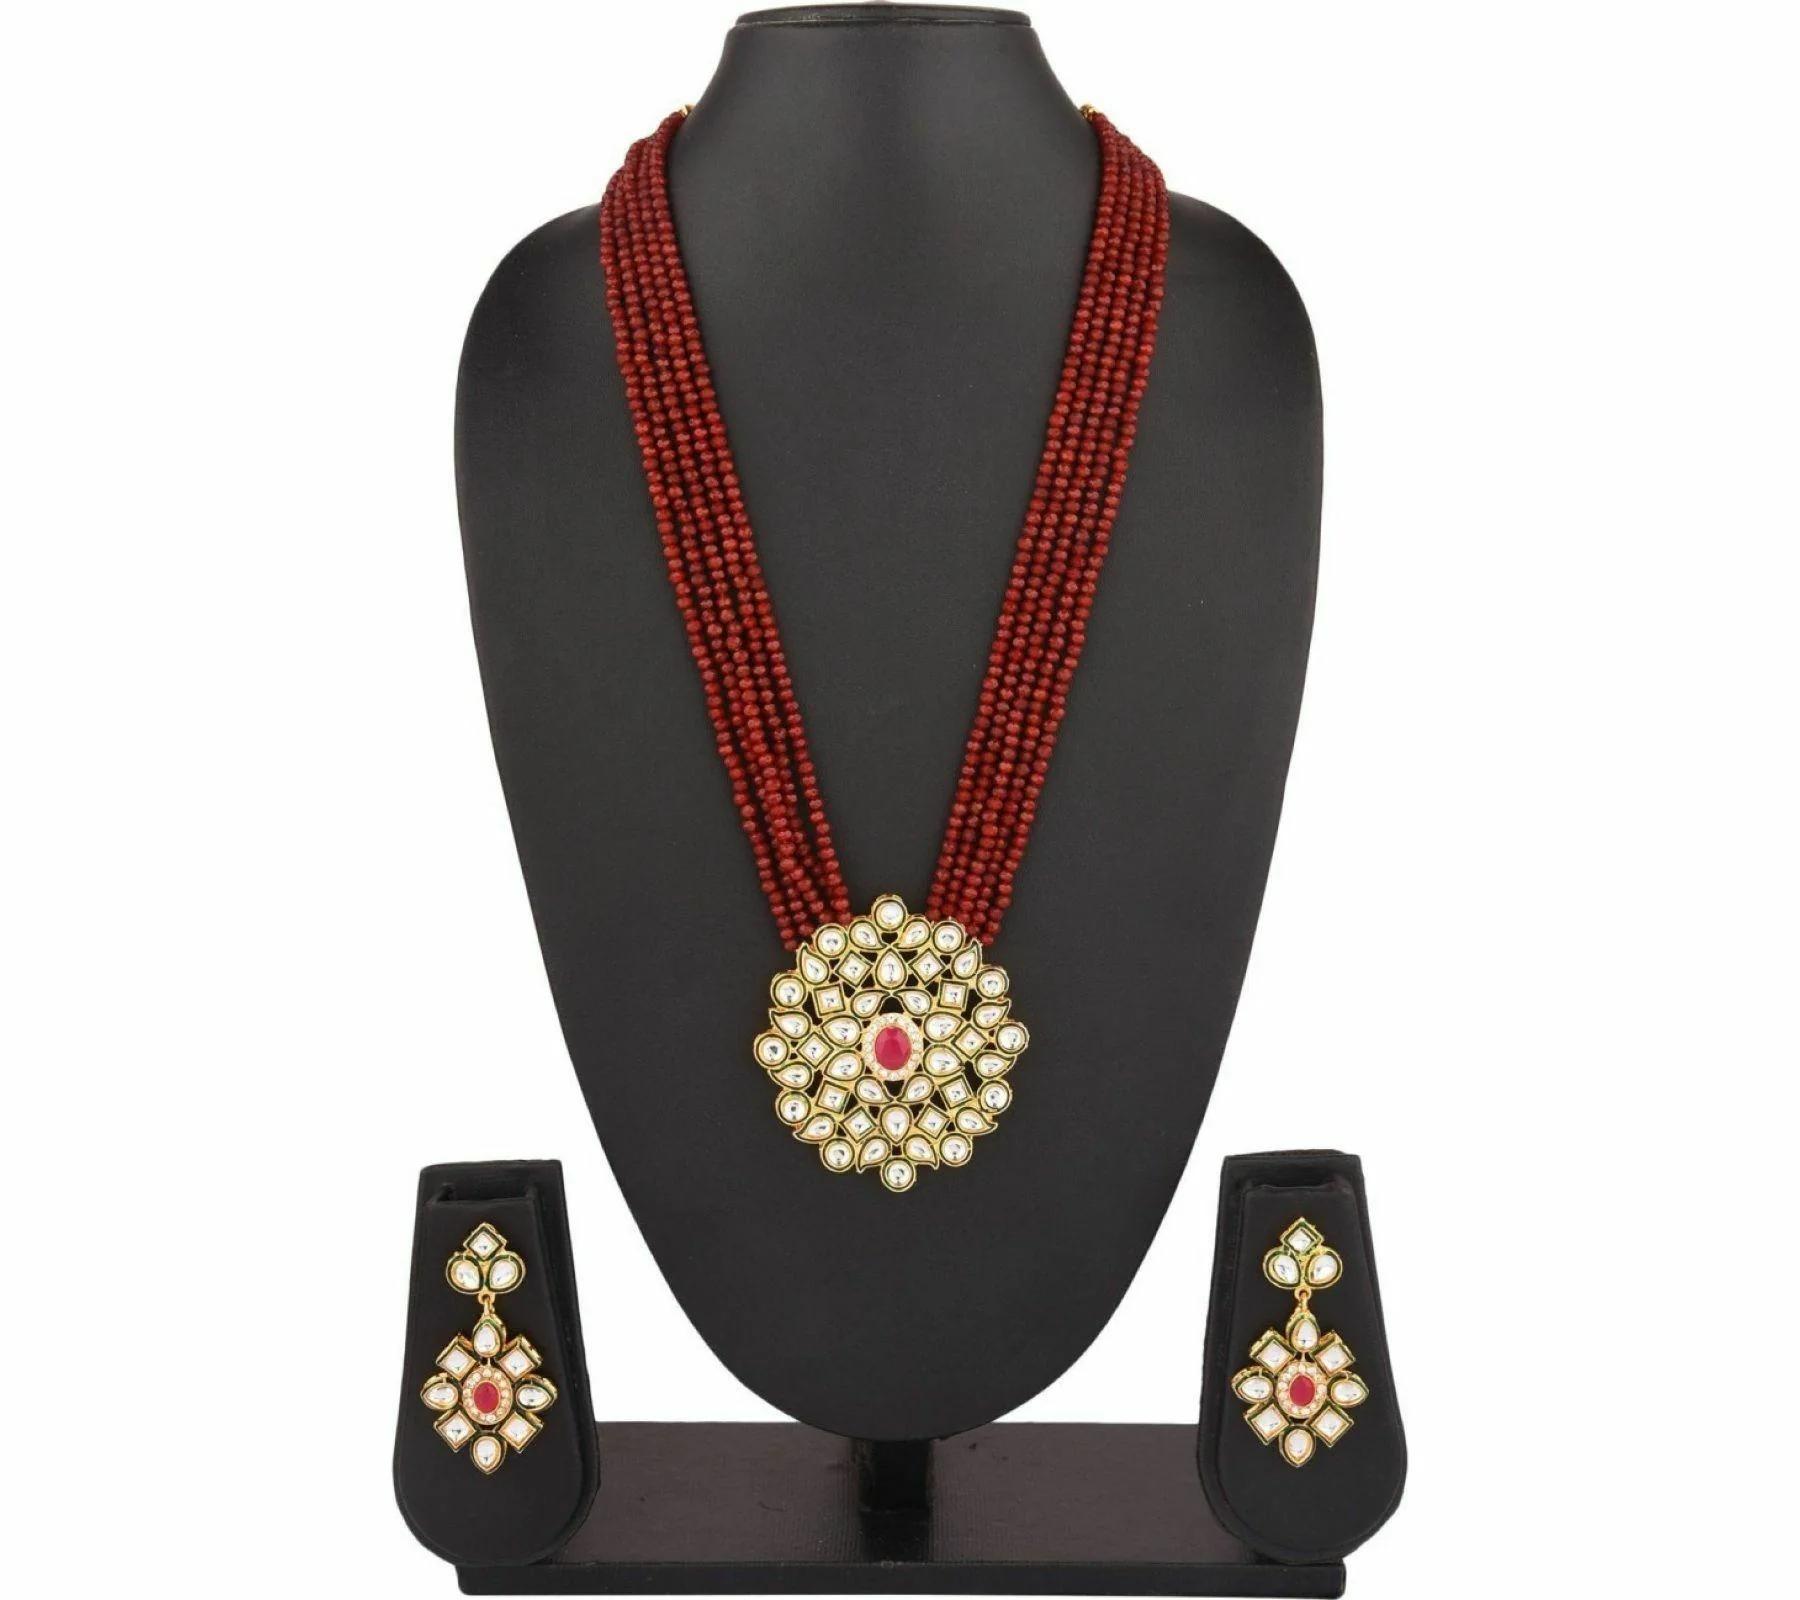
 Gyaan Jewels Handmade Gold Plated Copper Earring and Necklace Set White (Women, Girls) (Pack of 1) Free Size
Type: Necklaces
Brand: Gyaan Jewels
Price: Rs. 437
 Gyaan Jewels Handmade Gold Plated Copper Earring and Necklace Set White (Women, Girls) (Pack of 1)
Features: These are very easy to use being lightweight and has a design which makes it very comfortable,Superior quality and skin friendly,Made from premium quality material this product assures to remain in its original glory even after years of usage,Perfect gift ideal valentine, birthday, anniversary gift your loved ones
Included: 1 Necklace, 1 pair Earrings